United States Army Ordnance Munitions and Electronic Maintenance School

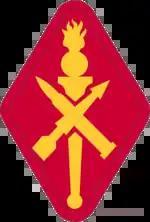
Shoulder sleeve insignia

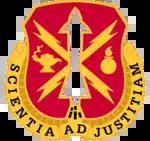
Distinctive unit insignia

The Ordnance Missile and Munitions Center and School had its own insignia from 1966 to 1994 when it changed to the insignia of the 59th Ordnance Brigade.